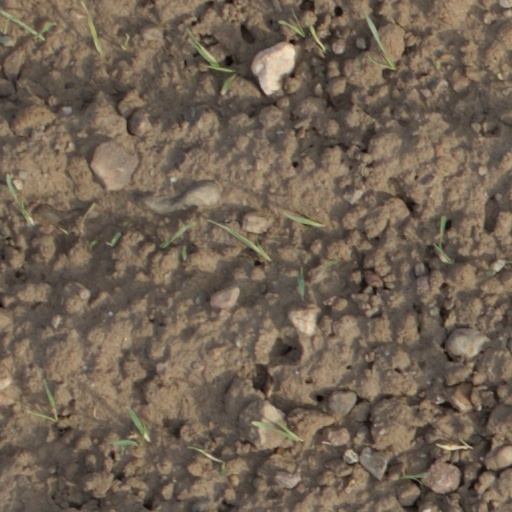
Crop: wheat